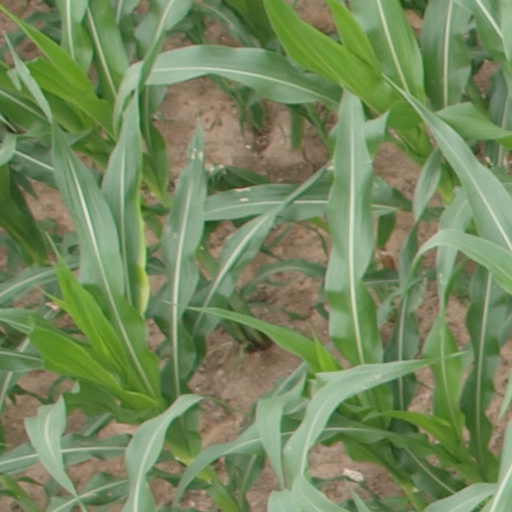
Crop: maize; corn